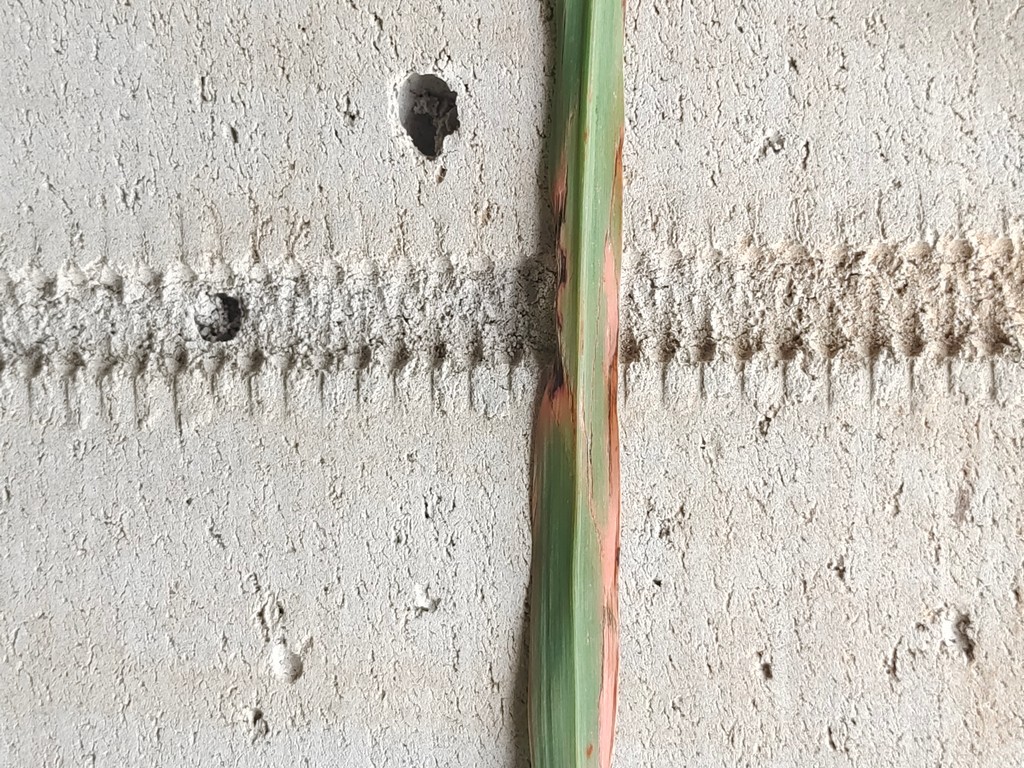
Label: Unhealthy